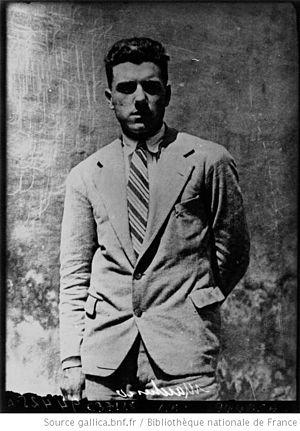
Luigi Marchisio est un coureur cycliste italien. Professionnel de 1929 à 1936, il a notamment remporté le Tour d'Italie 1930. Âgé de 21 ans, il était à l'époque le plus jeune vainqueur du Giro. Ce record a été battu par Fausto Coppi en 1940.